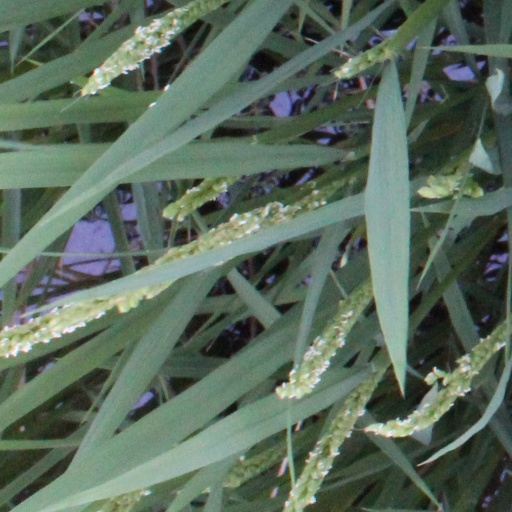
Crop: rice